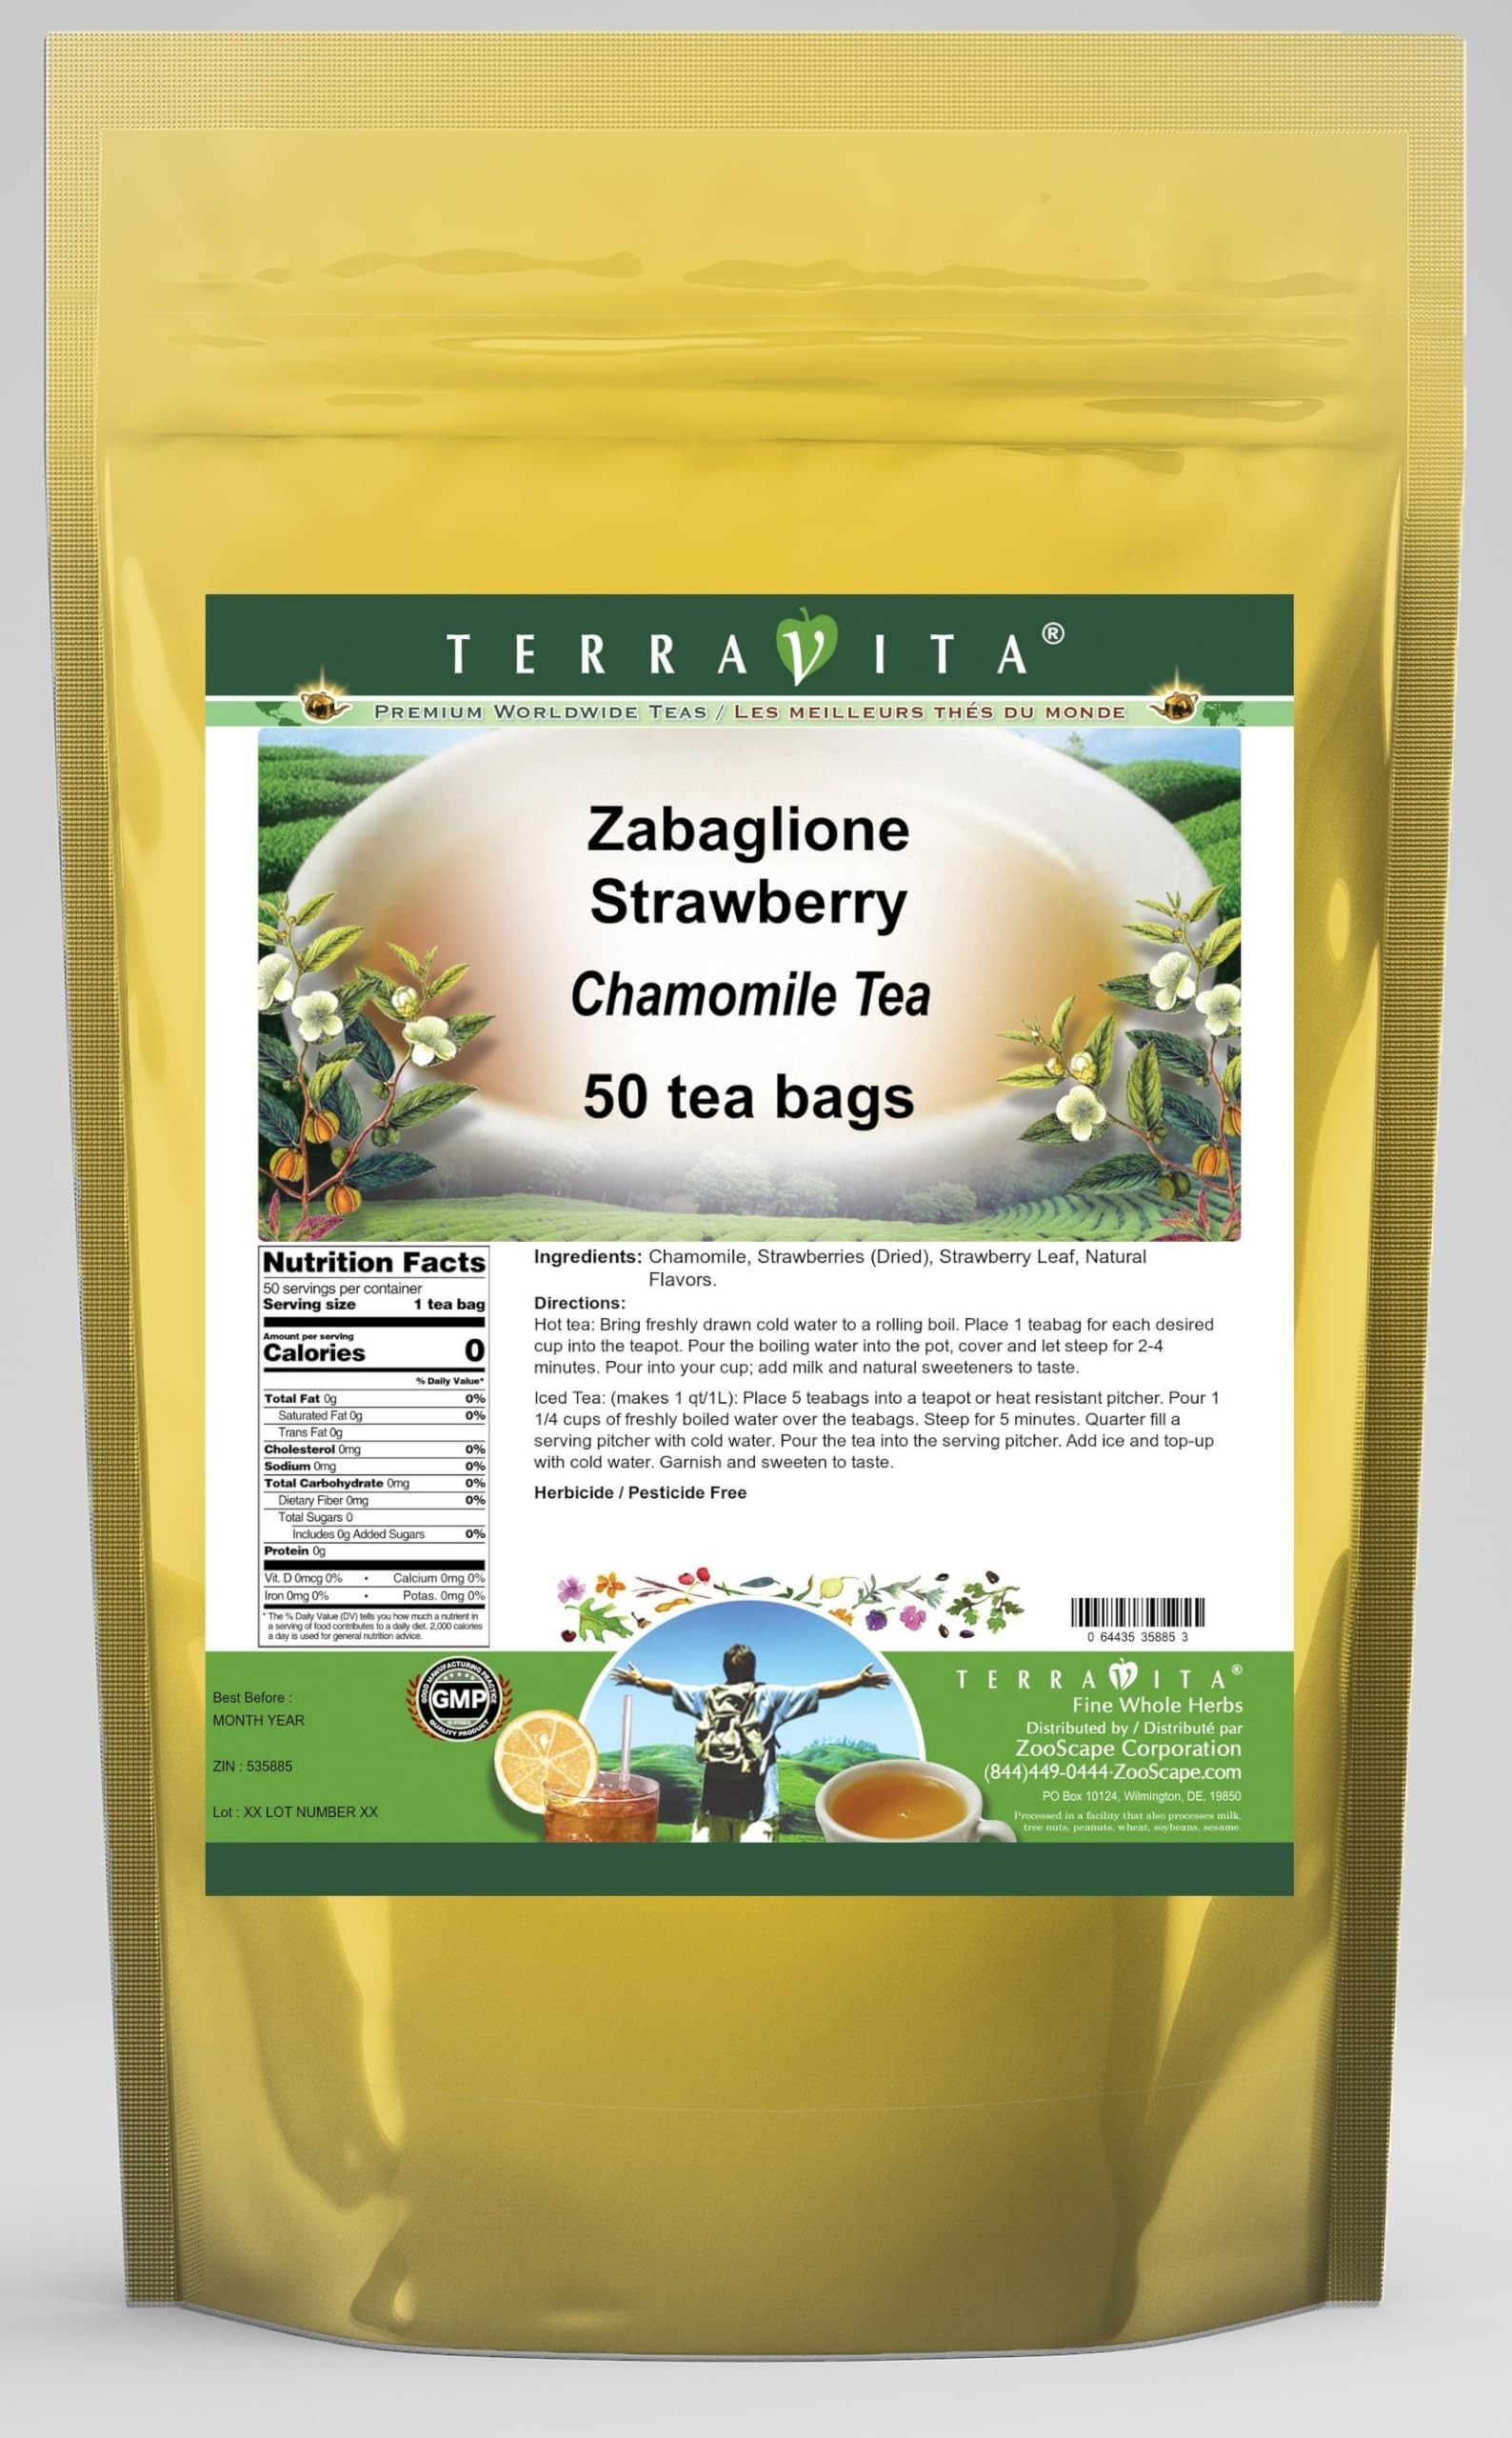
Item Name: Zabaglione Strawberry Chamomile Tea (50 tea bags, ZIN: 535885) - 2 Pack
Bullet Point 1: Our Zabaglione Strawberry Chamomile Tea is a delicious flavored Chamomile tea with Dried Strawberries and Strawberry Leaf that you will enjoy relaxing with anytime! The natural Zabaglione Strawberry taste is delicious! - Ingredients: Chamomile tea, Dried Strawberries, Strawberry Leaf and Natural Zabaglione Strawberry Flavor.
Bullet Point 2: No fillers.
Bullet Point 3: Manufacturer: TerraVita
Bullet Point 4: Size: 50 tea bags
Bullet Point 5: Chamomile Tea Bags - Packed in a convenient upright pouch!
Product Description: Our Zabaglione Strawberry Chamomile Tea is a delicious flavored Chamomile tea with Dried Strawberries and Strawberry Leaf that you will enjoy relaxing with anytime! The natural Zabaglione Strawberry taste is delicious! - Ingredients: Chamomile tea, Dried Strawberries, Strawberry Leaf and Natural Zabaglione Strawberry Flavor. - Hot tea brewing method: Bring freshly drawn cold water to a rolling boil. Place 1 teabag for each desired cup into the teapot. Pour the boiling water into the pot, cover and let steep for 2-4 minutes. Pour into your cup; add milk and natural sweeteners to taste. - Iced tea brewing method: (to make 1 liter/quart): Place 5 teabags into a teapot or heat resistant pitcher. Pour 1 1/4 cups of freshly boiled water over the teabags. Steep for 5 minutes. Quarter fill a serving pitcher with cold water. Pour the tea into the serving pitcher. Add ice and top-up with cold water. Garnish and sweeten to taste. - TerraVita is an exclusive line of premium-quality, natural source products that use only the finest, purest and most potent ingredients found around the world. TerraVita is hallmarked by the highest possible standards of purity, potency, stability and freshness. All of our products are prepared with the highest elements of quality control, from raw materials through the entire manufacturing process, up to and including the moment that the bottles or bags are sealed for freshness and shipped out to you. Our highest possible standards are certified by independent laboratories and backed by our personal guarantee. - TerraVita exists to meet and ensure your family's health and wellness without the harmful effects of chemicals and health products. We strive to make all of our products affordable and reliable and are constantly searching the market to maintai
Value: 100.0
Unit: Count

Price: 59.48